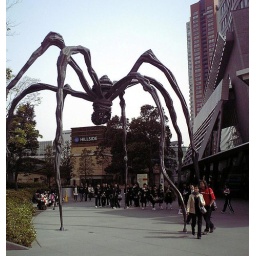
Young boys and girls were trapped under the humongous mosquitoes. They were toured by the Hills guide staff. Taken with SH901iS.